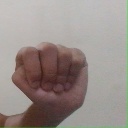
अक्षर: ठ